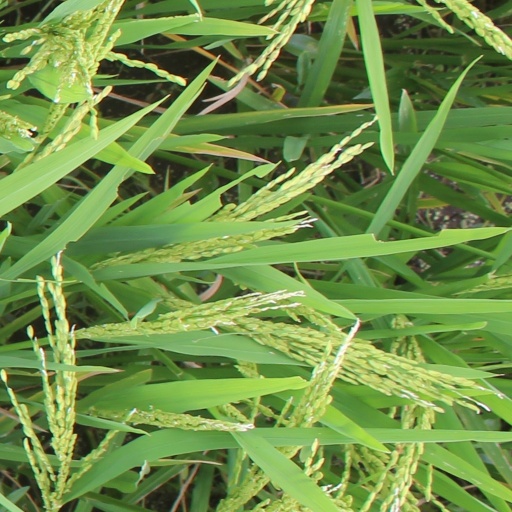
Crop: rice